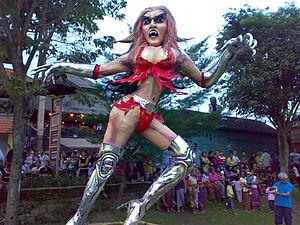
Les Ogoh-ogoh sont des statues destinées à être exhibées lors de processions organisées la veille du jour du Nyepi sur l'île de Bali.